Surface Hub

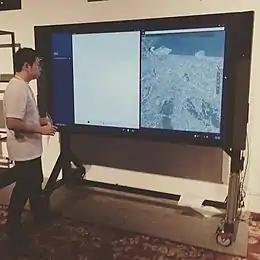
Surface Hub

The Surface Hub is a brand of interactive whiteboard developed and marketed by Microsoft, as part of the Microsoft Surface family. The Surface Hub is a wall-mounted or roller-stand-mounted device with either a 55-inch (140 cm) 1080p or an 84-inch (210 cm) 4K 120 Hz touchscreen with multi-touch and multi-pen capabilities, running the Windows 10 operating system. The devices are targeted for businesses to use while collaborating and videoconferencing.